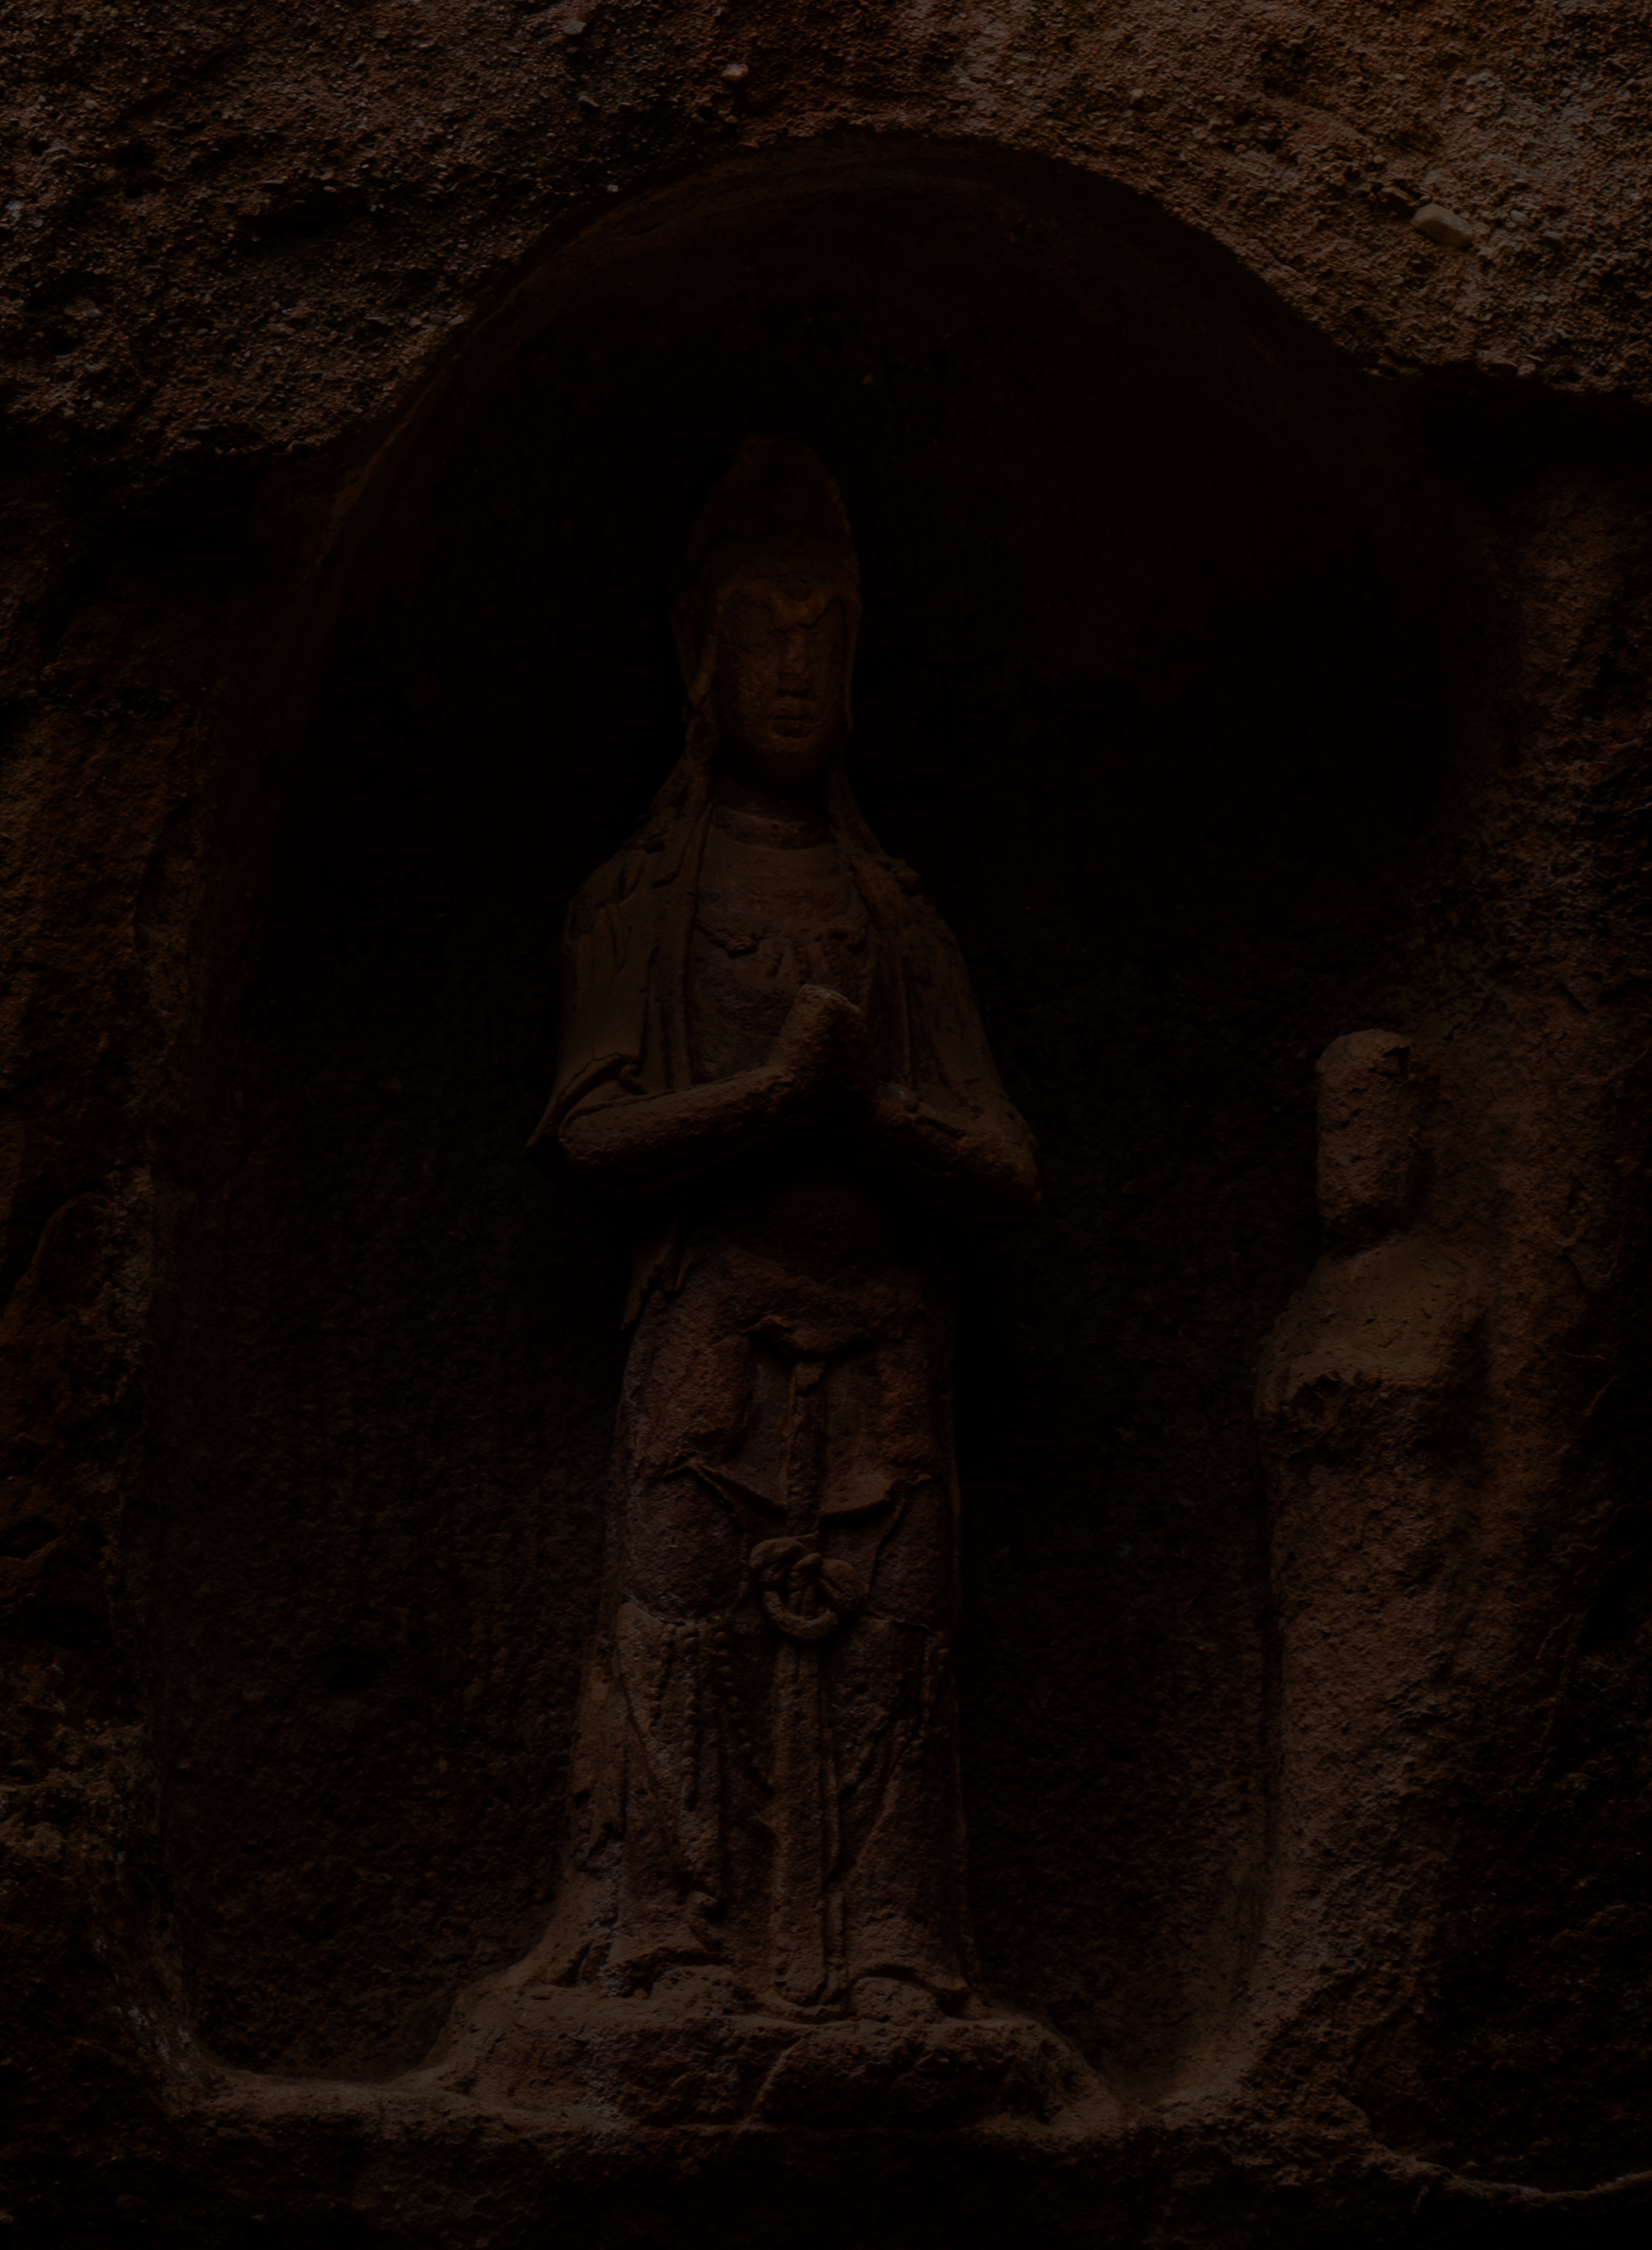
historical, site, sculpture, temple, statue, artifact, terrain, art, creative arts, landscape, wood, ancient history, carving, visual arts, relief, history, darkness, rock, sand, artwork, stone carving, font, historic site, limestone, classical sculpture, monument, erosion